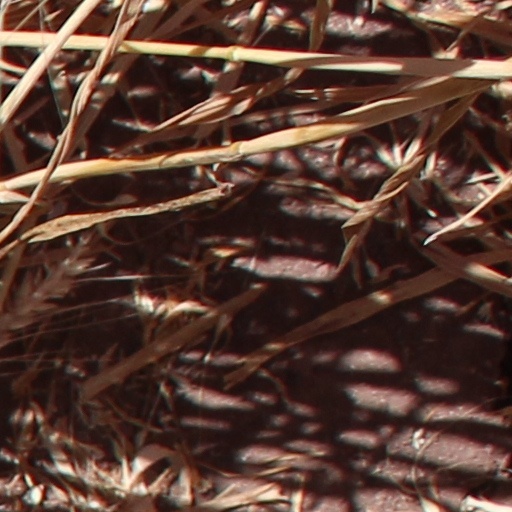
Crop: wheat